Wat Chalong

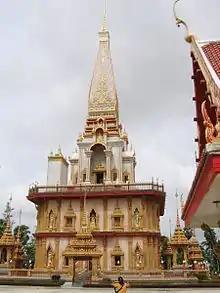
Pagoda of Wat Chalong

The most important of the 29 buddhist temples of Phuket is Wat Chalong or officially Wat Chaiyathararam, located in the Chalong Subdistrict, Mueang Phuket District. It is dedicated to two highly venerable monks, Luang Pho Chaem and Luang Pho Chuang, who led the citizens of Chalong Subdistrict fighting against the Chinese rebellion in 1876 and with their knowledge of herbal medicine helped the injured.